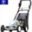
Label: lawn_mower